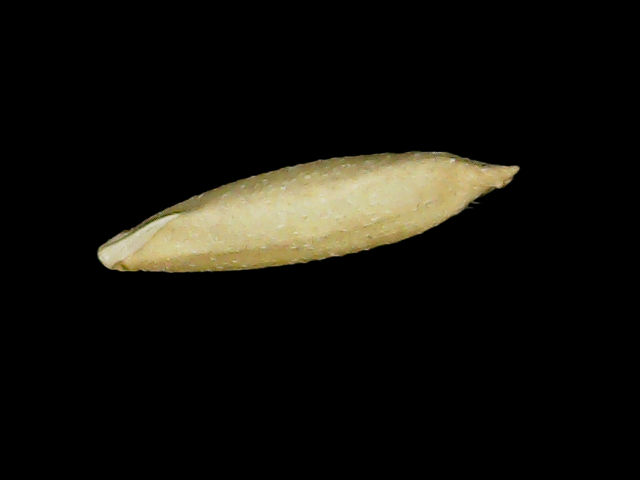
Rice variety: Binadhan14